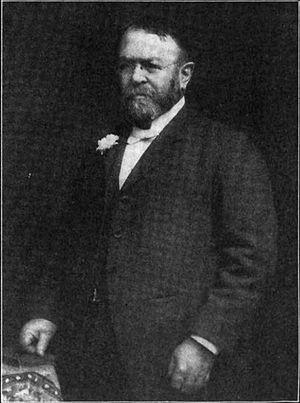
Edwin James Houston, né le 9 juillet 1847 à Alexandria dans la Virginie et mort le 1ᵉʳ mars 1914, est un inventeur, un professeur des universités, un consultant en ingénierie un auteur américain. Président de l'institut américain des ingénieurs électriciens.